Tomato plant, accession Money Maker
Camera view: vertical (180 deg); turntable rotation: 270 degrees
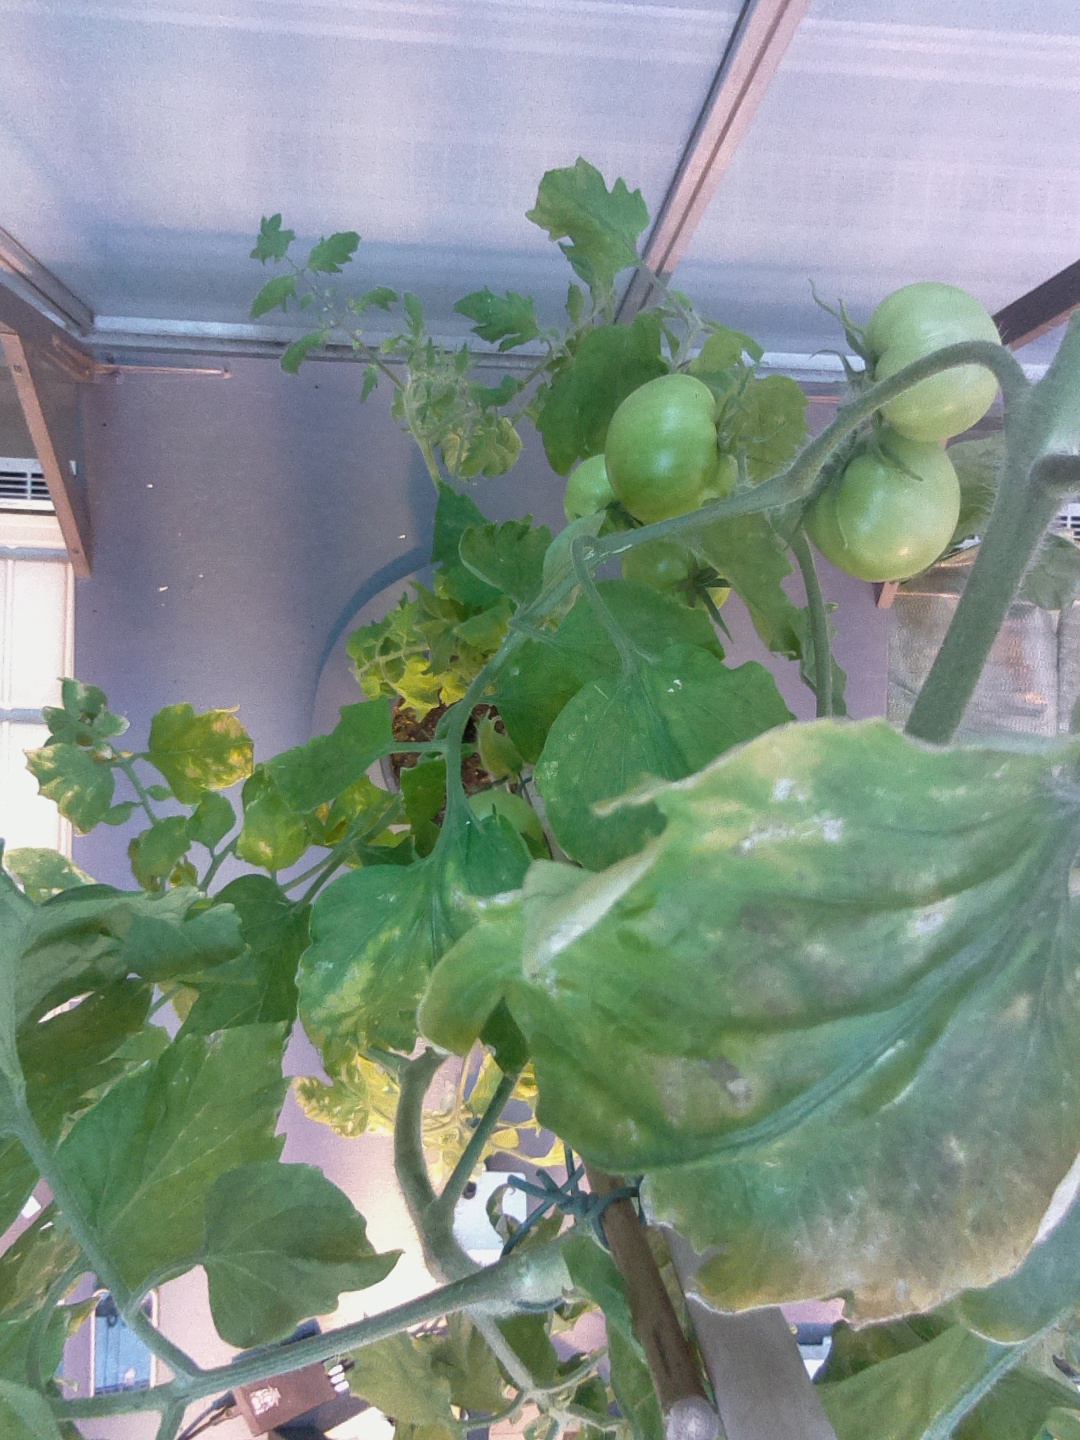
BBCH growth stage 78: 80% -90% of final fruit size